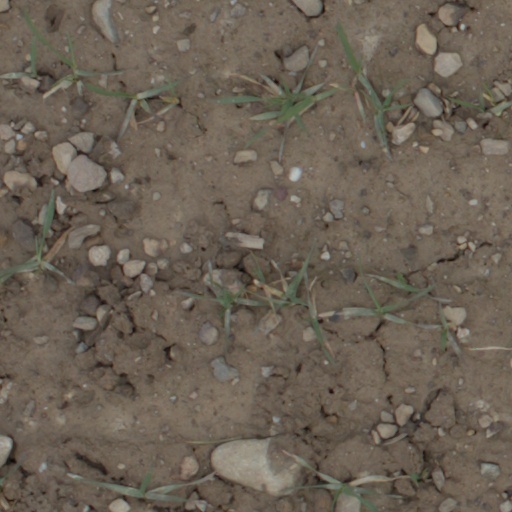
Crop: wheat